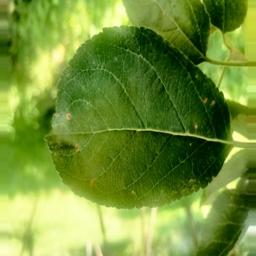
Label: Alternaria